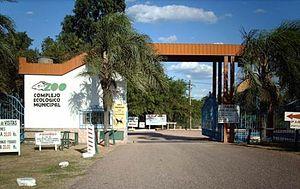
La province du Chaco est une subdivision de l'Argentine située au nord du pays. Elle est bordée à l'ouest par les provinces de Salta et de Santiago del Estero, au sud par celle de Santa Fe, au sud-est par celle de Corrientes et par le Paraguay et à l'est et au nord par la province de Formosa.